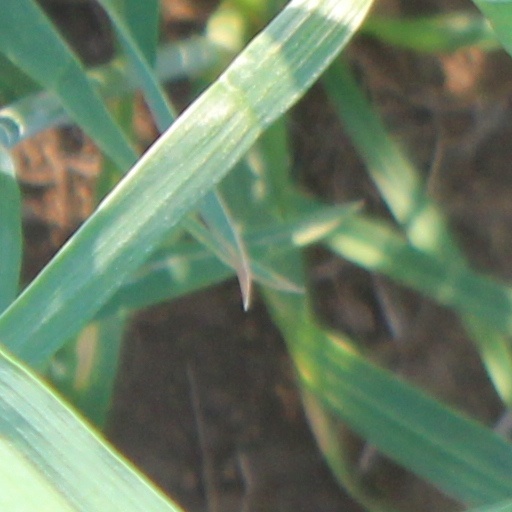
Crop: wheat